Kristofer Leirdal

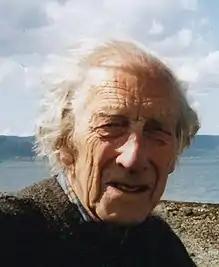

Kristofer Leirdal (15 December 1915– 6 July 2010) was a Norwegian sculptor and art educator. He was especially noted for his sculptural contributions to the restoration of the Nidaros Cathedral.